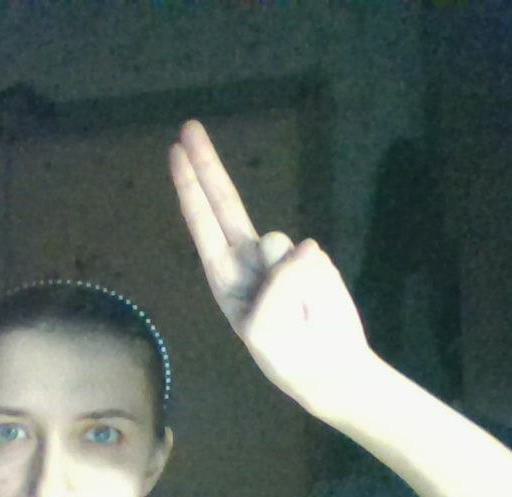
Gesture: two_up